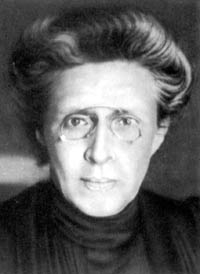
เยเลนา สตาโซวา

| name = เยเลนา สตาโซวา
| image = Elena Stasova.jpg
| office2 = เลขาธิการพรรคคอมมิวนิสต์แห่งสหภาพโซเวียต|เลขาธิการชำนาญการแห่งคณะกรรมการกลางพรรคคอมมิวนิสต์แห่งสหภาพโซเวียต|คณะกรรมการกลางพรรคคอมมิวนิสต์แห่งสหภาพโซเวียต|พรรคแรงงานสังคมประชาธิปไตยรัสเซีย (บอลเชวิค)
| term_start2 = เมษายน ค.ศ. 1917
| term_end2 = ค.ศ. 1918
| predecessor2 = "สถาปนาตำแหน่ง"
| successor2 = ยาคอฟ สเวียร์ดลอฟ
| office1 = เลขาธิการพรรคคอมมิวนิสต์แห่งสหภาพโซเวียต|เลขาธิการแห่งคณะกรรมการกลางพรรคคอมมิวนิสต์แห่งสหภาพโซเวียต|คณะกรรมการกลางพรรคคอมมิวนิสต์แห่งสหภาพโซเวียต|พรรคคอมมิวนิสต์รัสเซีย (บอลเชวิค)
| term_start1 = มีนาคม ค.ศ. 1919
| term_end1 = ธันวาคม ค.ศ. 1919
| predecessor1 = ยาคอฟ สเวียร์ดลอฟ
| successor1 = นีโคไล เครสตินสกี
| birth_place = เซนต์ปีเตอส์เบิร์ก จักรวรรดิรัสเซีย
| death_place = มอสโก สหพันธ์สาธารณรัฐสังคมนิยมโซเวียตรัสเซีย|รัสเซียโซเวียต สหภาพโซเวียต
| party = พรรคแรงงานสังคมประชาธิปไตยรัสเซีย (ค.ศ. 1898–1903) พรรคแรงงานสังคมประชาธิปไตยรัสเซีย (บอลเชวิค) (ค.ศ. 1903–1918) พรรคคอมมิวนิสต์แห่งสหภาพโซเวียต|พรรคคอมมิวนิสต์รัสเซีย (บอลเชวิค) (ค.ศ. 1918–1946)
| caption = สตาโซวา ทศวรรษ 1920
| resting_place = กำแพงเครมลิน มอสโก
เยเลนา ดมีตรีเยฟนา สตาโซวา (; – 31 ธันวาคม ค.ศ. 1966) เป็นนักปฏิวัติชาวรัสเซีย สมาชิกบอลเชวิคเก่า และเป็นผู้นำกลุ่มแรกของพรรคการเมืองที่ต่อมากลายเป็นพรรคคอมมิวนิสต์แห่งสหภาพโซเวียต
สตาโซวาเกิดในตระกูลขุนนางที่มีชื่อเสียงในเซนต์ปีเตอส์เบิร์ก เธอประกอบอาชีพแรกด้วยการเป็นอาจารย์และเริ่มยอมรับการเมืองสายปฏิวัติ โดยใน ค.ศ. 1898 เธอเข้าร่วมกับพรรคแรงงานสังคมประชาธิปไตยรัสเซีย (RSDRP) ซึ่งเป็นยุคแรกของการก่อตั้งพรรค และหลังจากการแตกแยกทางอุดมการณ์ของพรรคใน ค.ศ. 1903 สตาโซวาจึงให้การสนับสนุนฝ่ายบอลเชวิคของวลาดีมีร์ เลนิน เธอยังคงดําเนินกิจกรรมปฏิวัติในรัสเซีย สวิตเซอร์แลนด์ และฟินแลนด์ต่อไป แม้จะถูกจำคุกและเนรเทศอยู่บ่อยครั้ง จากนั้นใน ค.ศ. 1913 เธอถูกเนรเทศไปยังไซบีเรีย แต่ไม่นานเธอจึงกลับมาเซนต์ปีเตอส์เบิร์กอีกครั้งก่อนหน้าการปฏิวัติเดือนกุมภาพันธ์ เธอได้รับการแต่งตั้งเป็นเลขาธิการพรรค และกลายเป็นสมาชิกสำรองของคณะกรรมการกลางพรรคคอมมิวนิสต์แห่งสหภาพโซเวียต|คณะกรรมการกลาง แต่แล้วใน ค.ศ. 1920 เธอถูกกีดกันจากอำนาจโซเวียตโดยสมบูรณ์ หลังจากนั้น สตาโซวาจึงเข้าเป็นตัวแทนองค์การคอมมิวนิสต์สากล|โคมินเทิร์นในเยอรมนีจนถึง ค.ศ. 1927 เมื่อเธอเดินทางกลับรัสเซียและได้รับตำแหน่งผู้นำInternational Red Aid|องค์กรช่วยเหลือสากลแดง (MOPR) ตั้งแต่ ค.ศ. 1938 ถึง ค.ศ. 1946 เธอเป็นบรรณาธิการของนิตยสาร "อินเตียร์นาซีโอนัลนายา ลีเตราตูรา" () สตาโซวาเสียชีวิตใน ค.ศ. 1966 ด้วยวัย 93 ปี
== หนังสืออ่านเพิ่ม ==
*Barbara Evan Clements, " Bolshevik Women," New York: Cambridge University Press, 1997
== แหล่งข้อมูลอื่น ==
หมวดหมู่:นักการเมืองโซเวียต
หมวดหมู่:นักการเมืองสตรี
หมวดหมู่:นักปฏิวัติ
หมวดหมู่:นักลัทธิคอมมิวนิสต์
หมวดหมู่:บุคคลจากเซนต์ปีเตอส์เบิร์ก
หมวดหมู่:สมาชิกพรรคคอมมิวนิสต์แห่งสหภาพโซเวียต